Willett Range

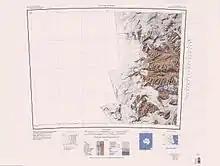
Olympus Range north of center of mapped region

The Willet Range runs from south to north along the eastern side of the Antarctic Plateau.